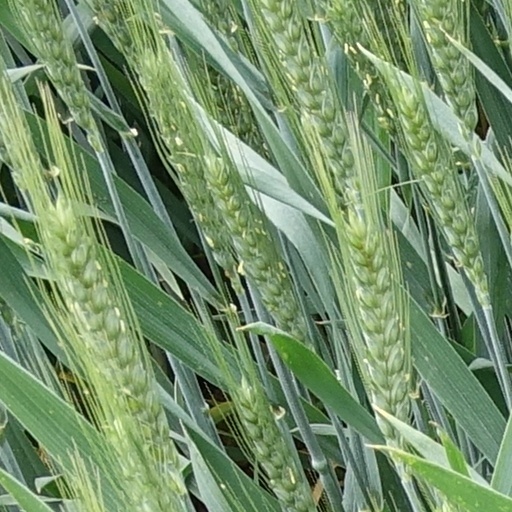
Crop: wheat